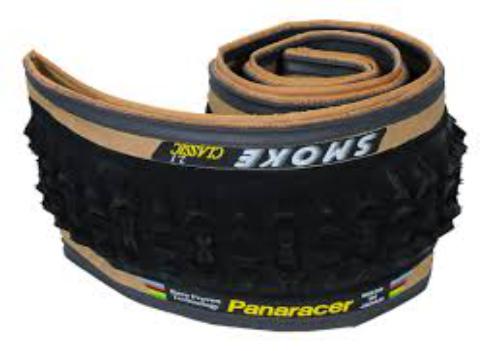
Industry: Transportation